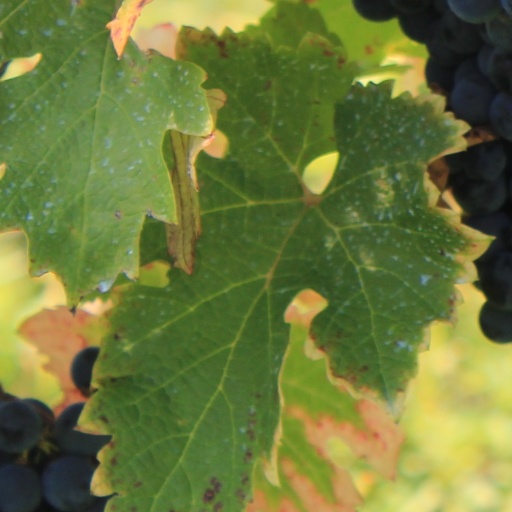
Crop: grape